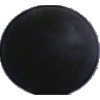
Label: Grape Blue 1